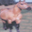
Label: horse